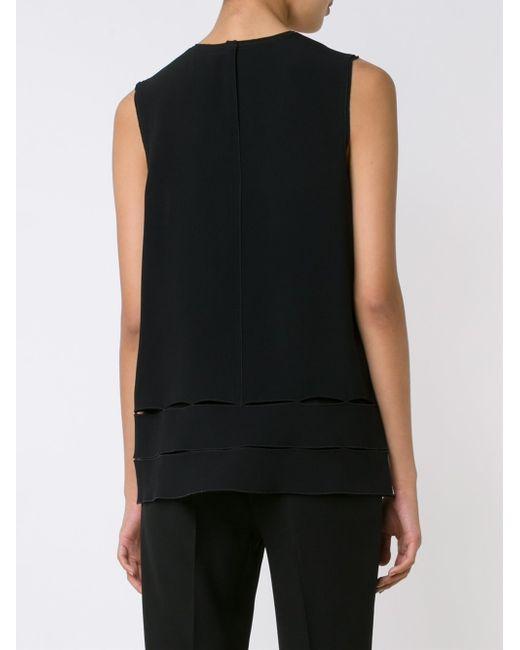
Schwarzes ärmelloses Top aus Baumwolle für Damen